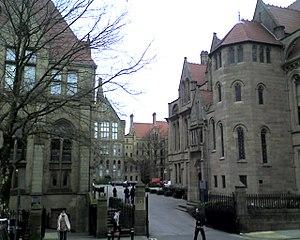
L'université Victoria de Manchester est une ancienne université fondée en 1851, fusionnée depuis 2004 dans l'université de Manchester avec l'Institut de sciences et technologies de l'université de Manchester.